Khairil Shahme Suhaimi

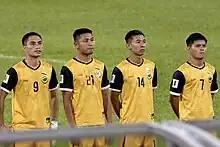
Khairil playing against Indonesia during the 2026 FIFA World Cup qualification

Khairil was called up to the national team for the two-legged 2018 AFF Suzuki Cup qualifying matches against Timor-Leste in September. He played in both legs, partnering Hazwan Hamzah. The first leg which was played in Kuala Lumpur, Malaysia on 1 September finished 3–1 to Timor-Leste, which meant that a 1–0 home victory in the return leg at the Hassanal Bolkiah National Stadium was not enough for Brunei to qualify for the tournament.